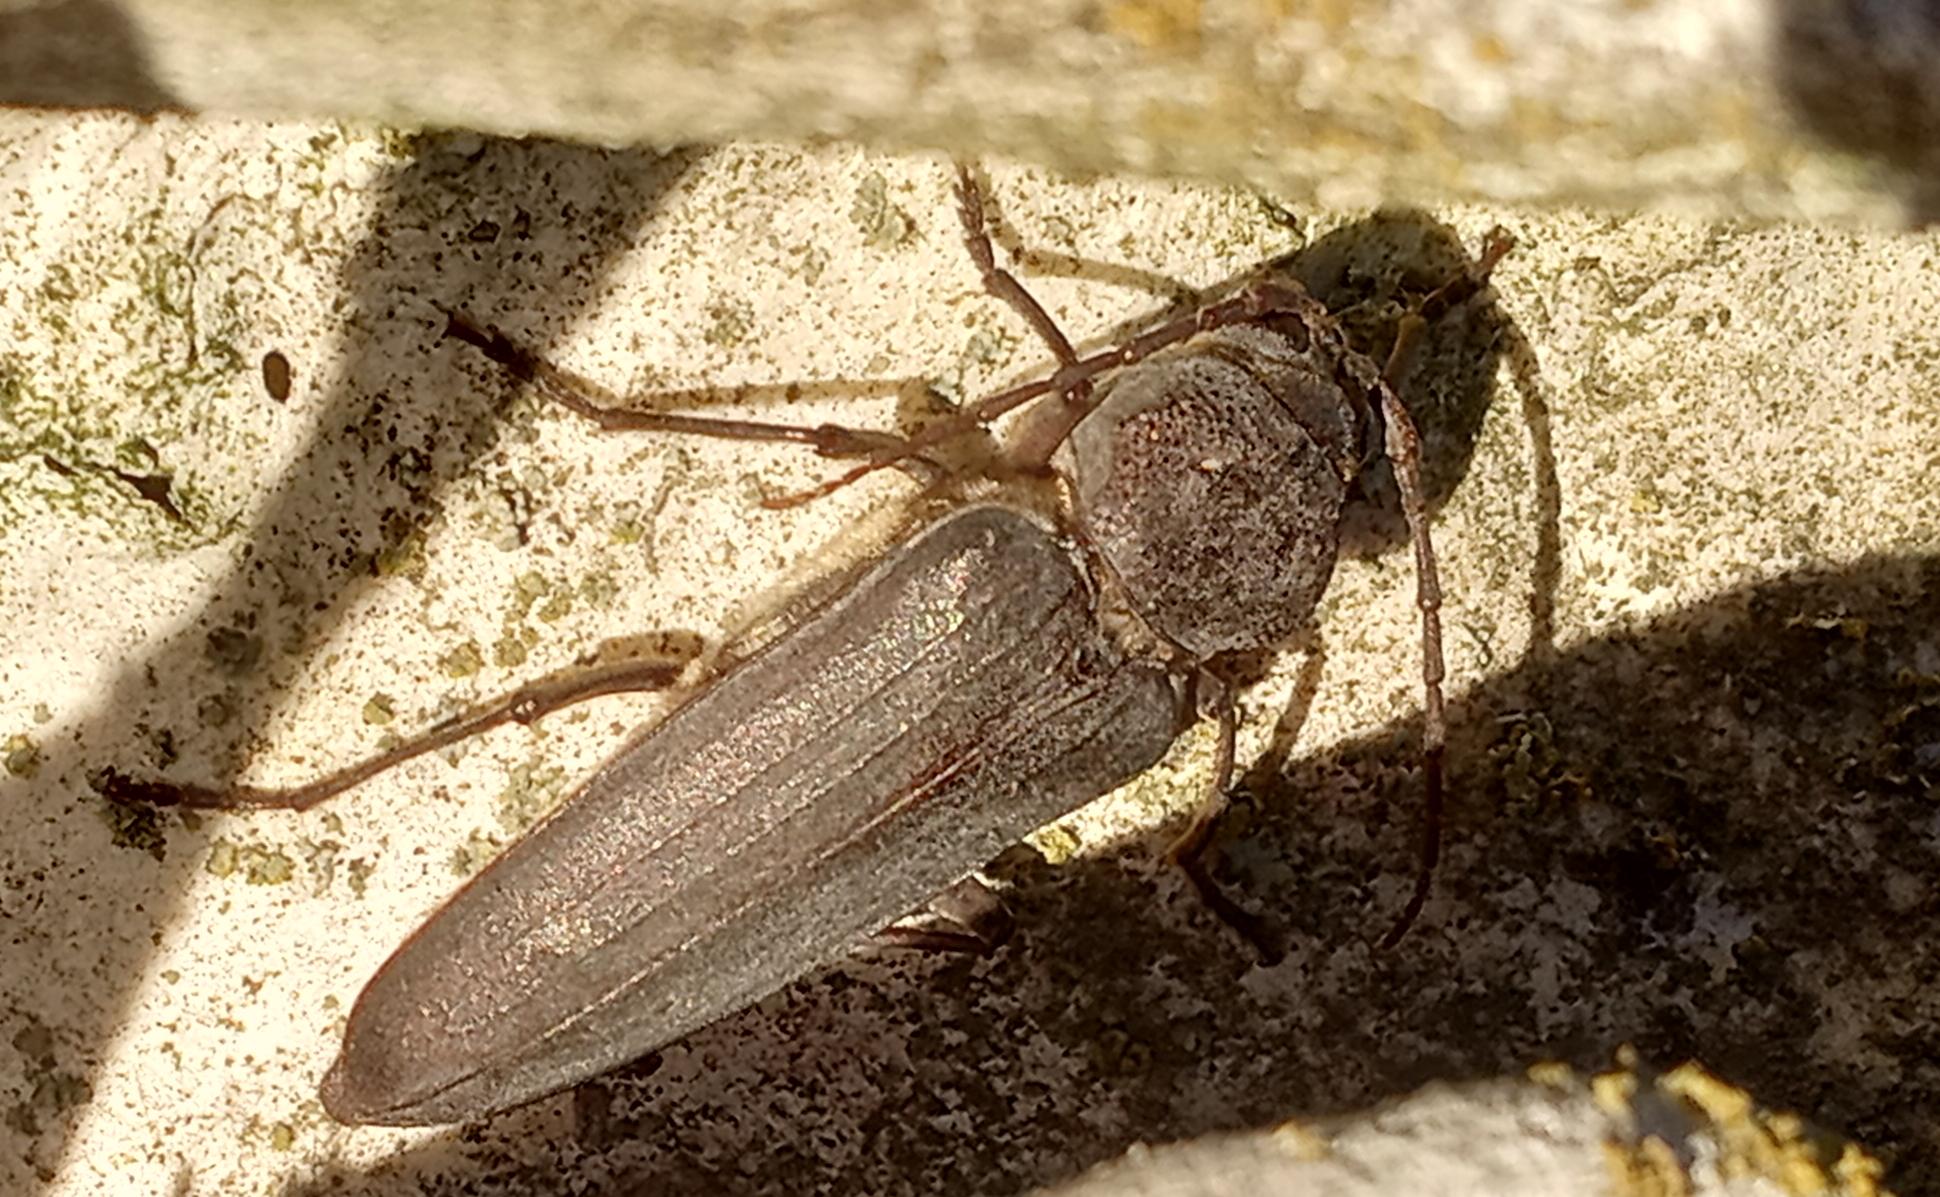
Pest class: occasional_pest